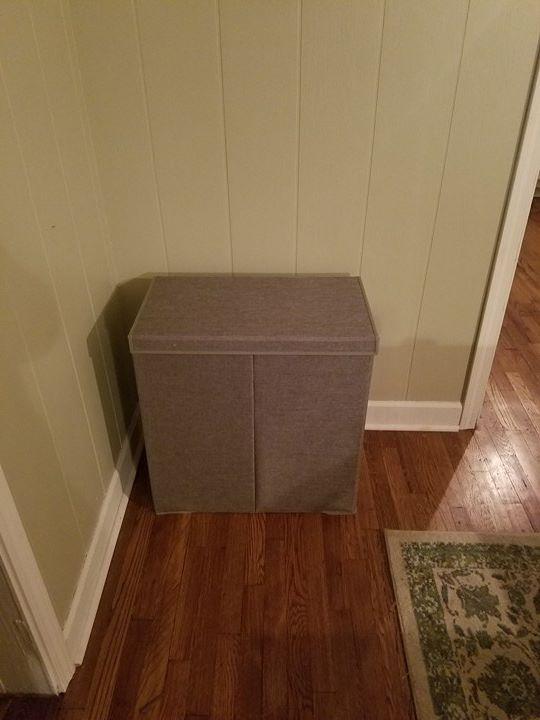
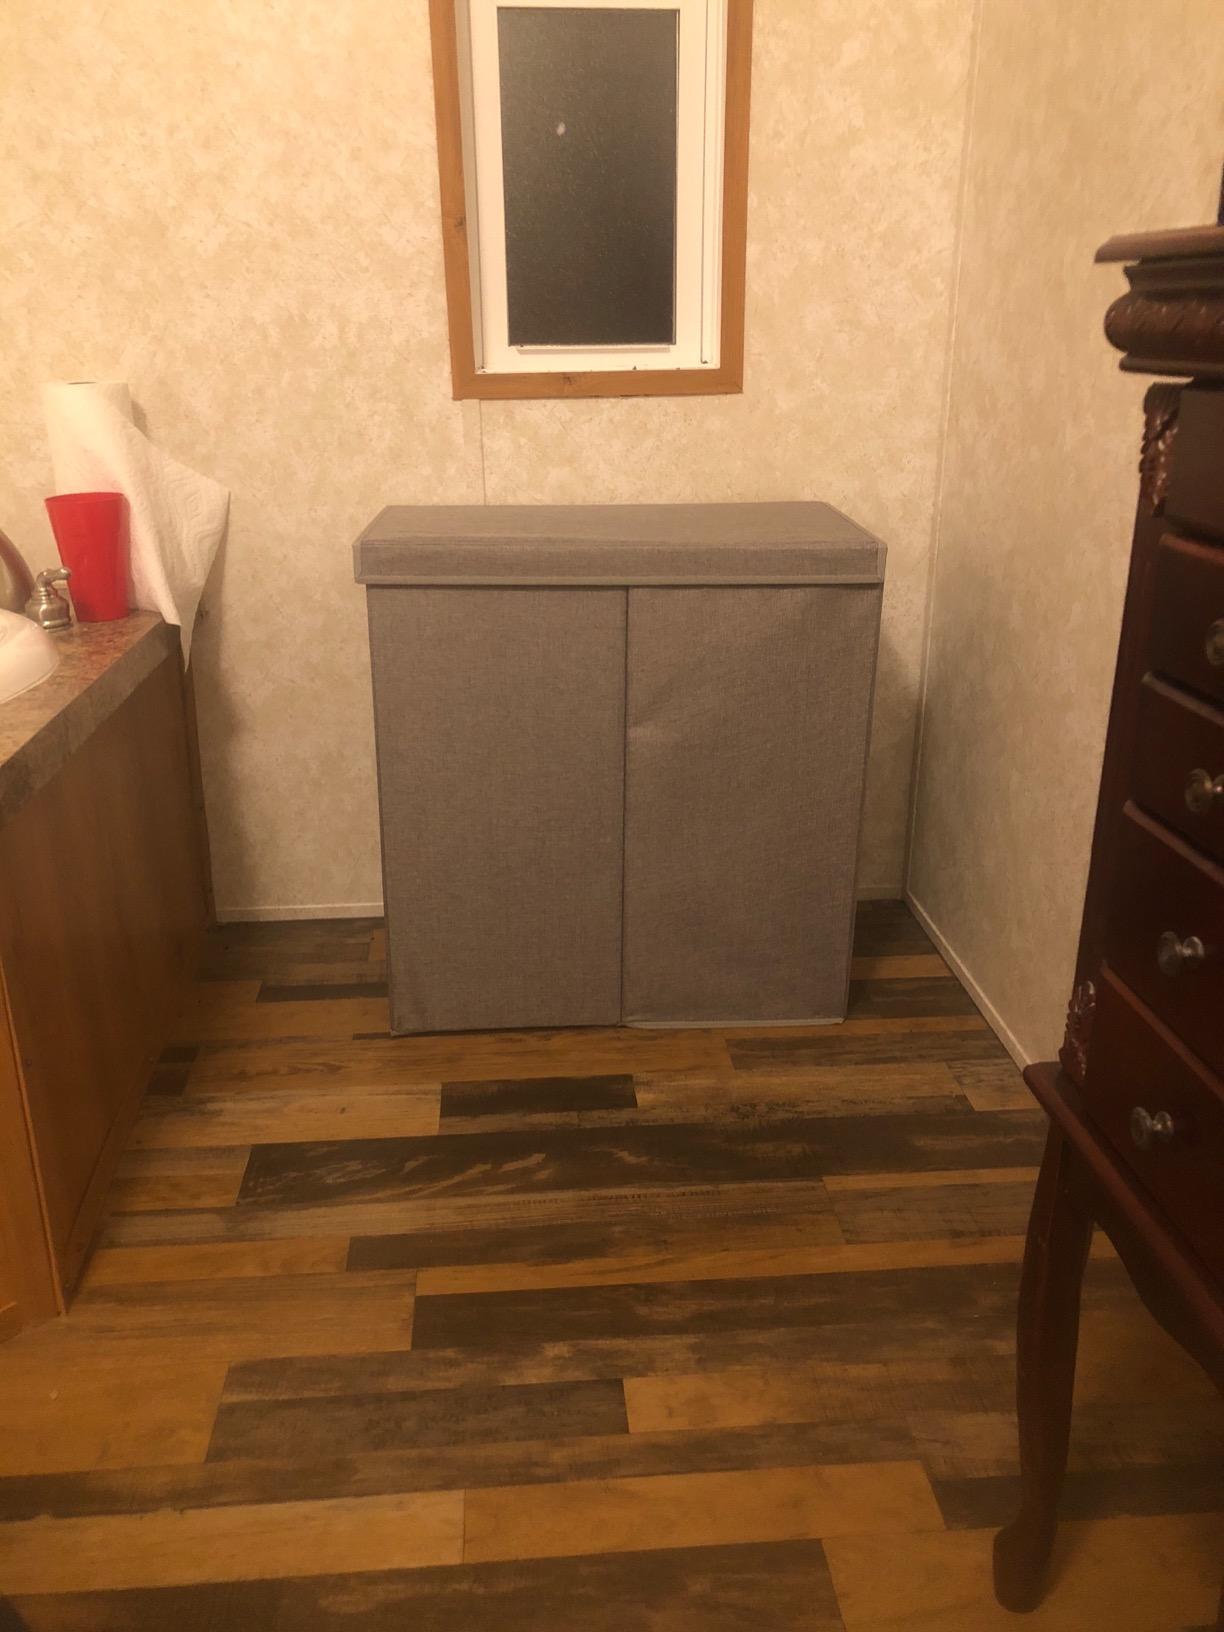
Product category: items_hamper
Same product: yes